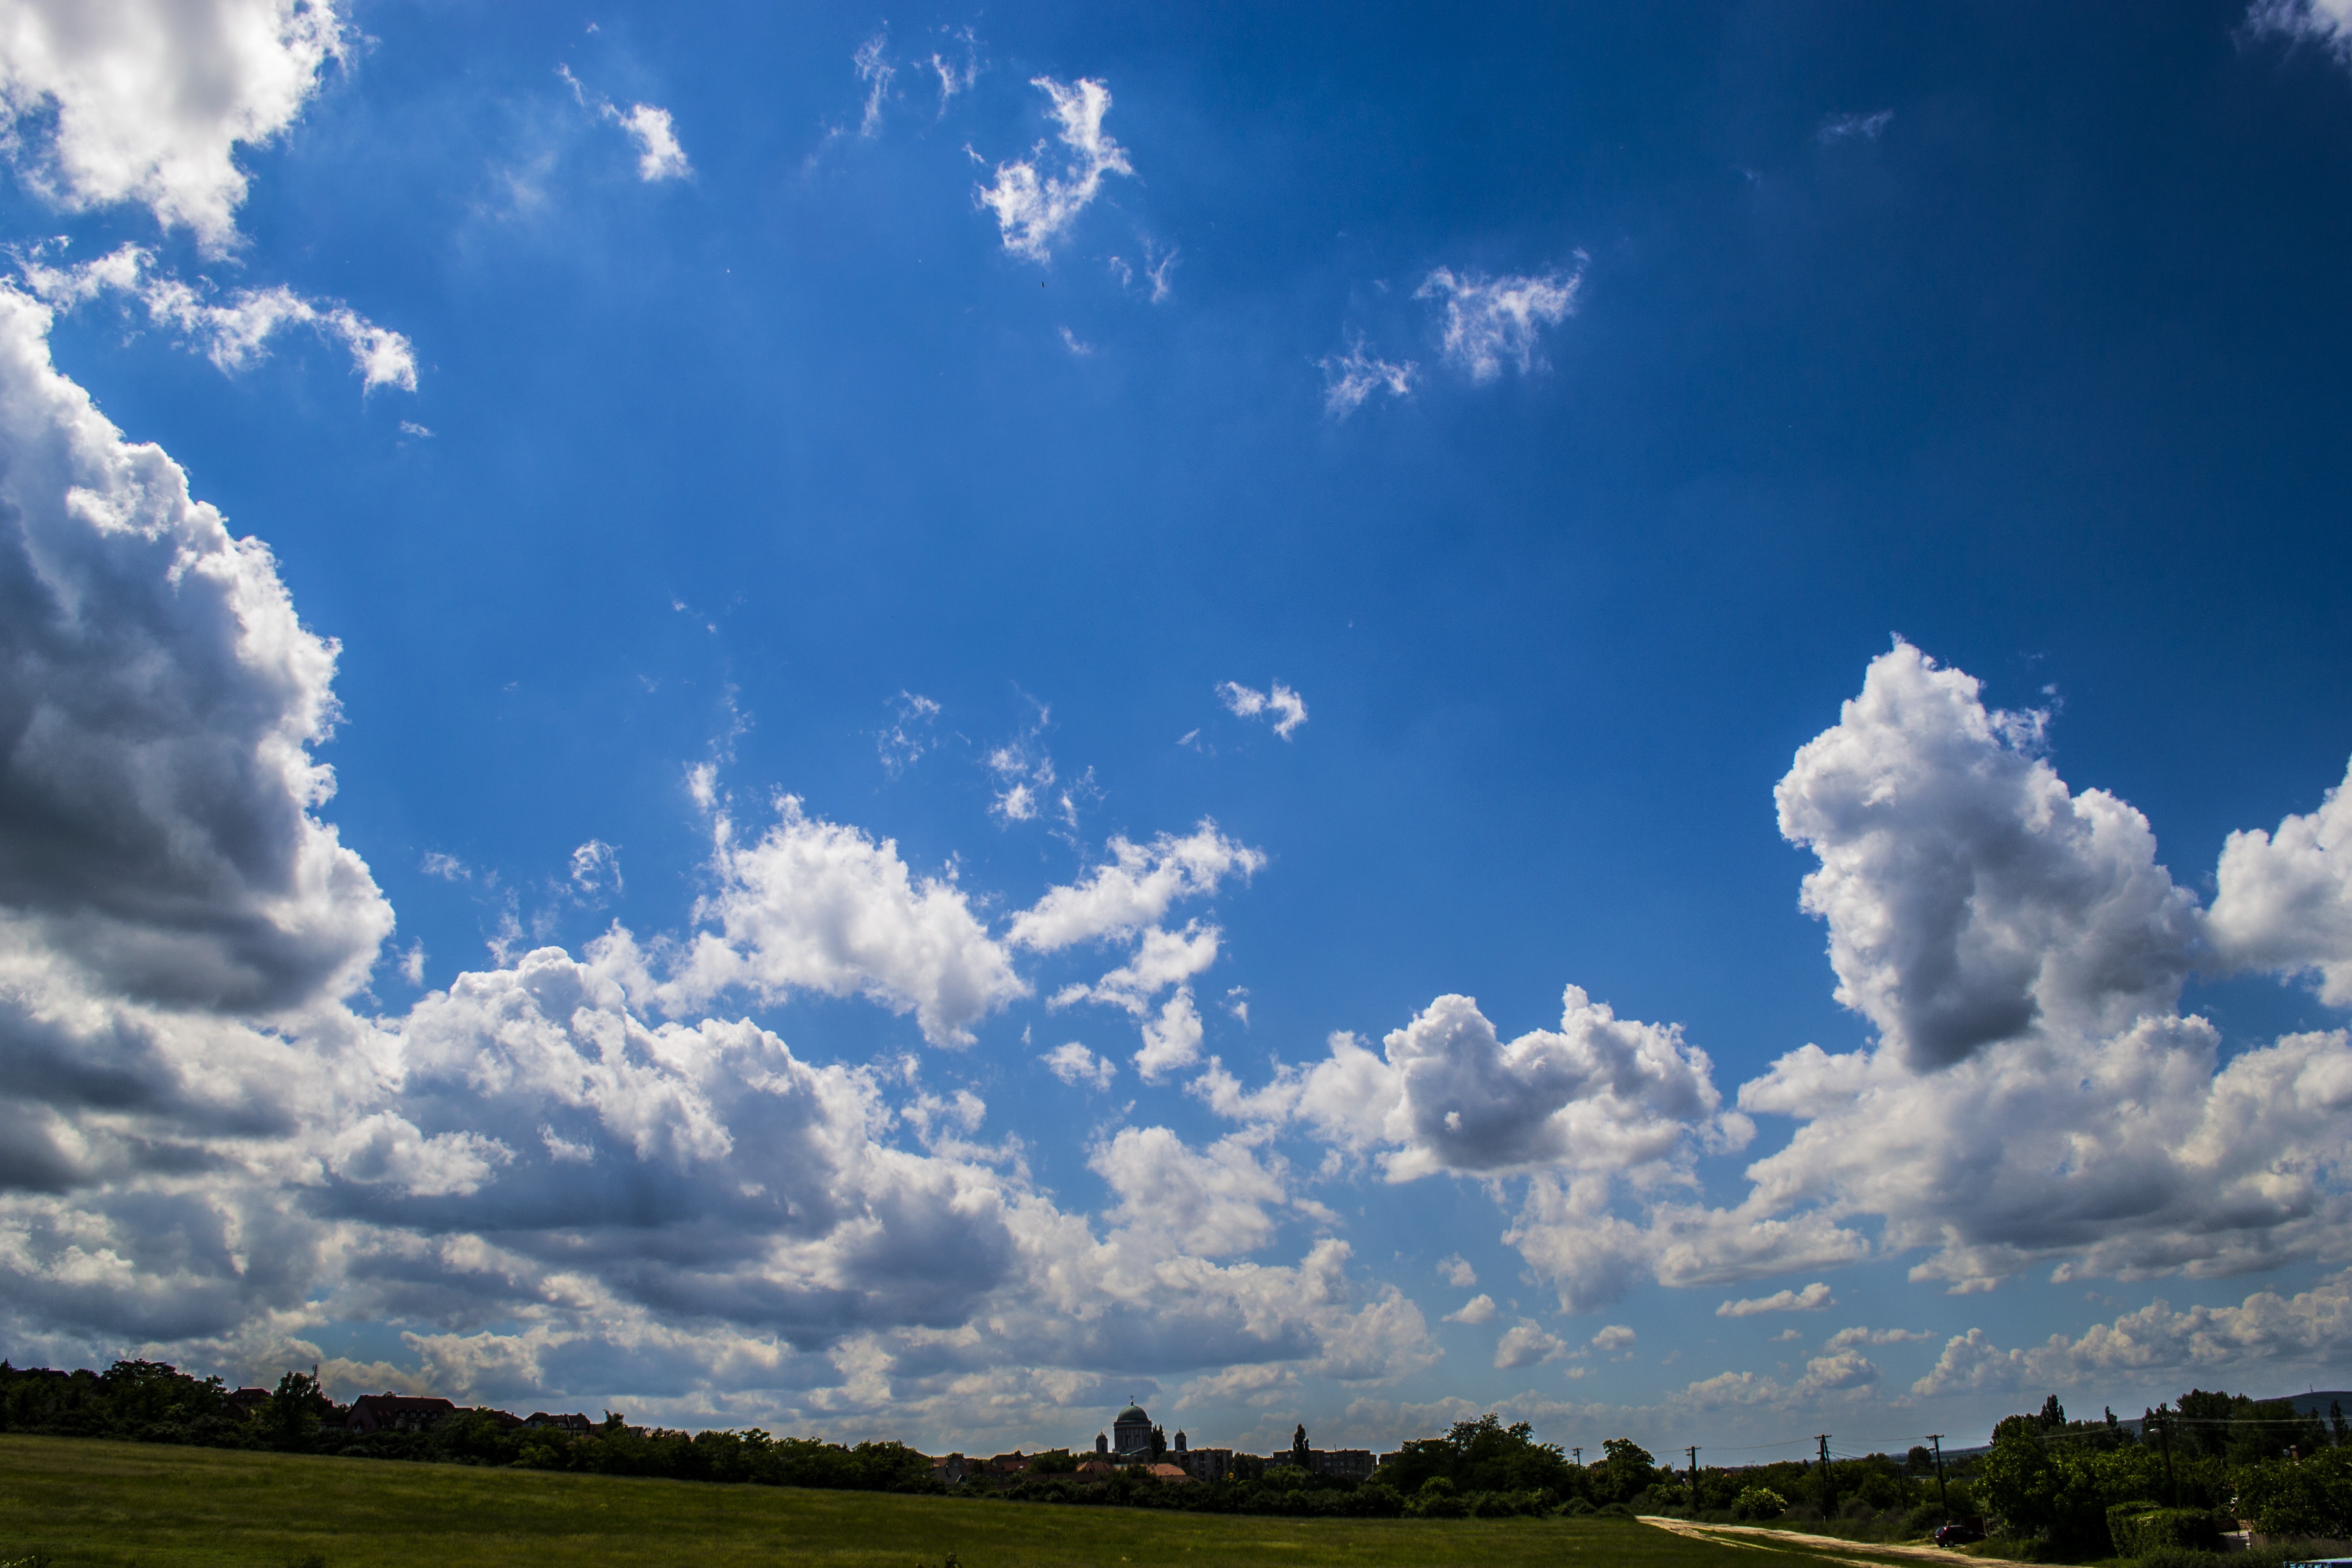
landscape, tree, nature, grass, horizon, cloud, sky, field, meadow, prairie, sunlight, atmosphere, panorama, dusk, cumulus, blue, plain, blue sky, clouds, grassland, basilica, mood, january, rural area, summer meadow, meteorological phenomenon, atmosphere of earth